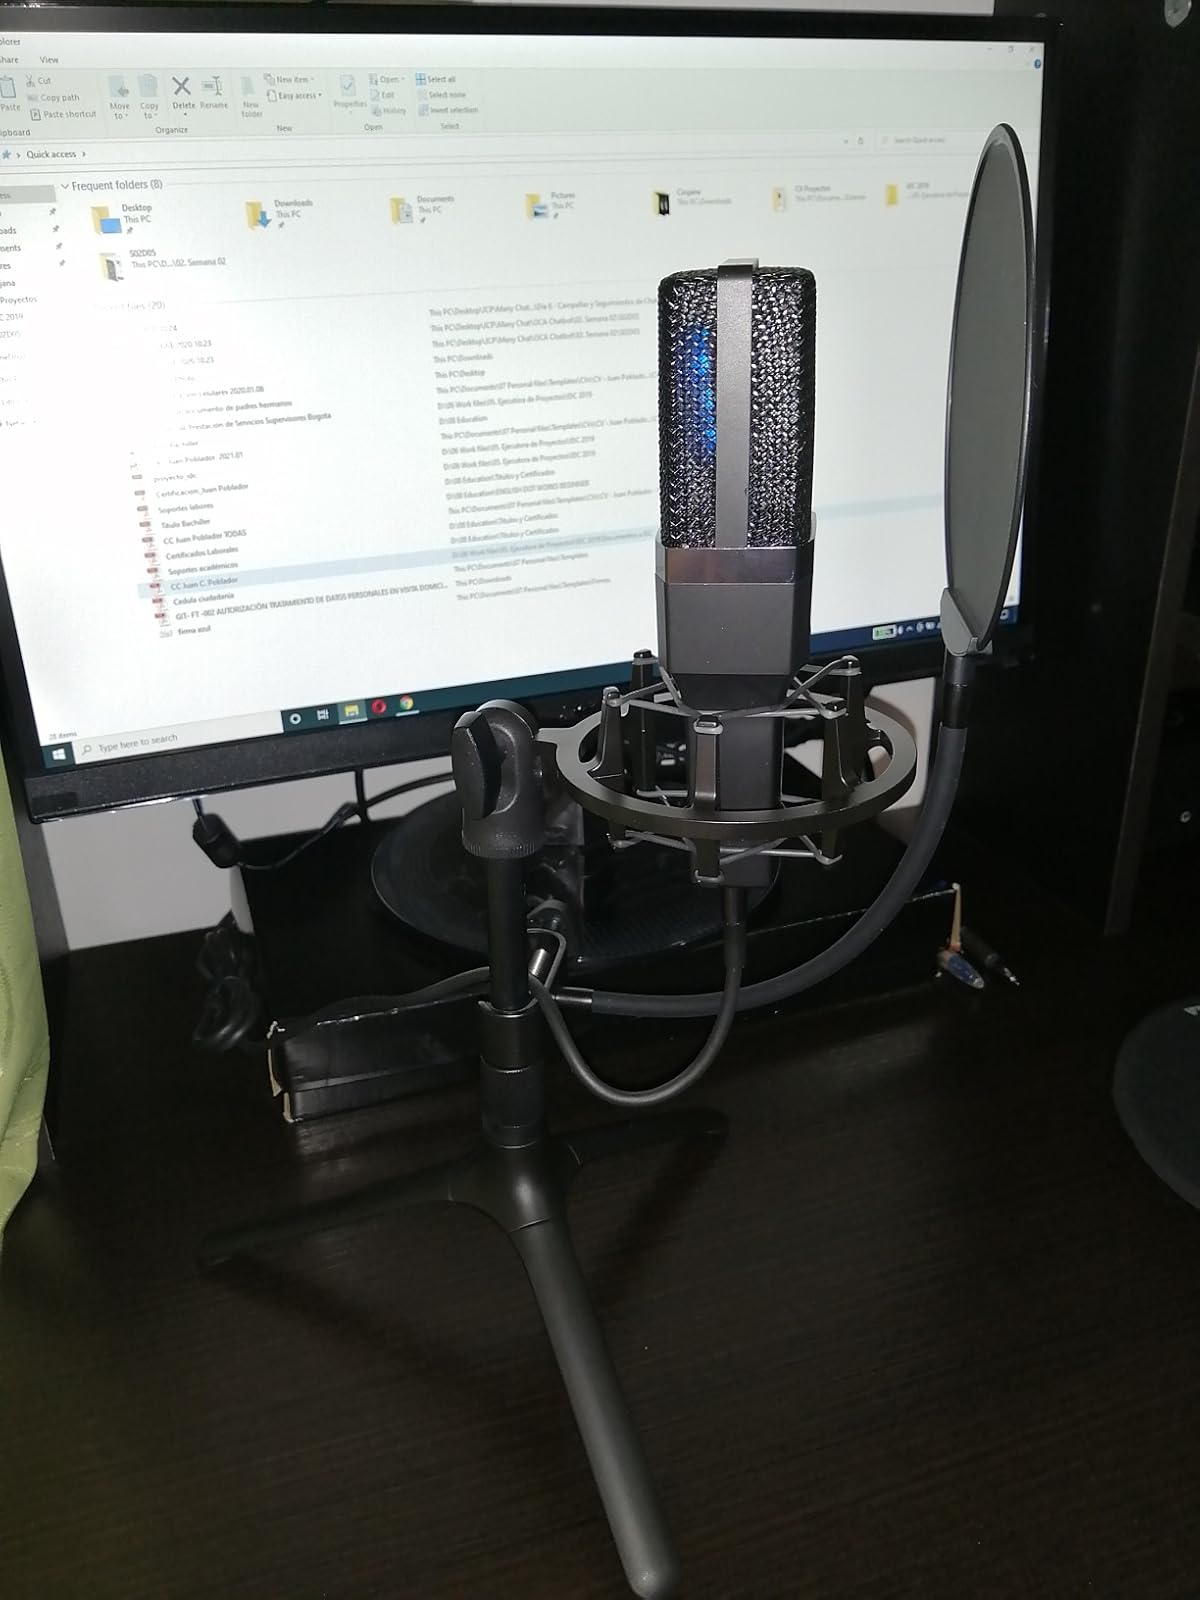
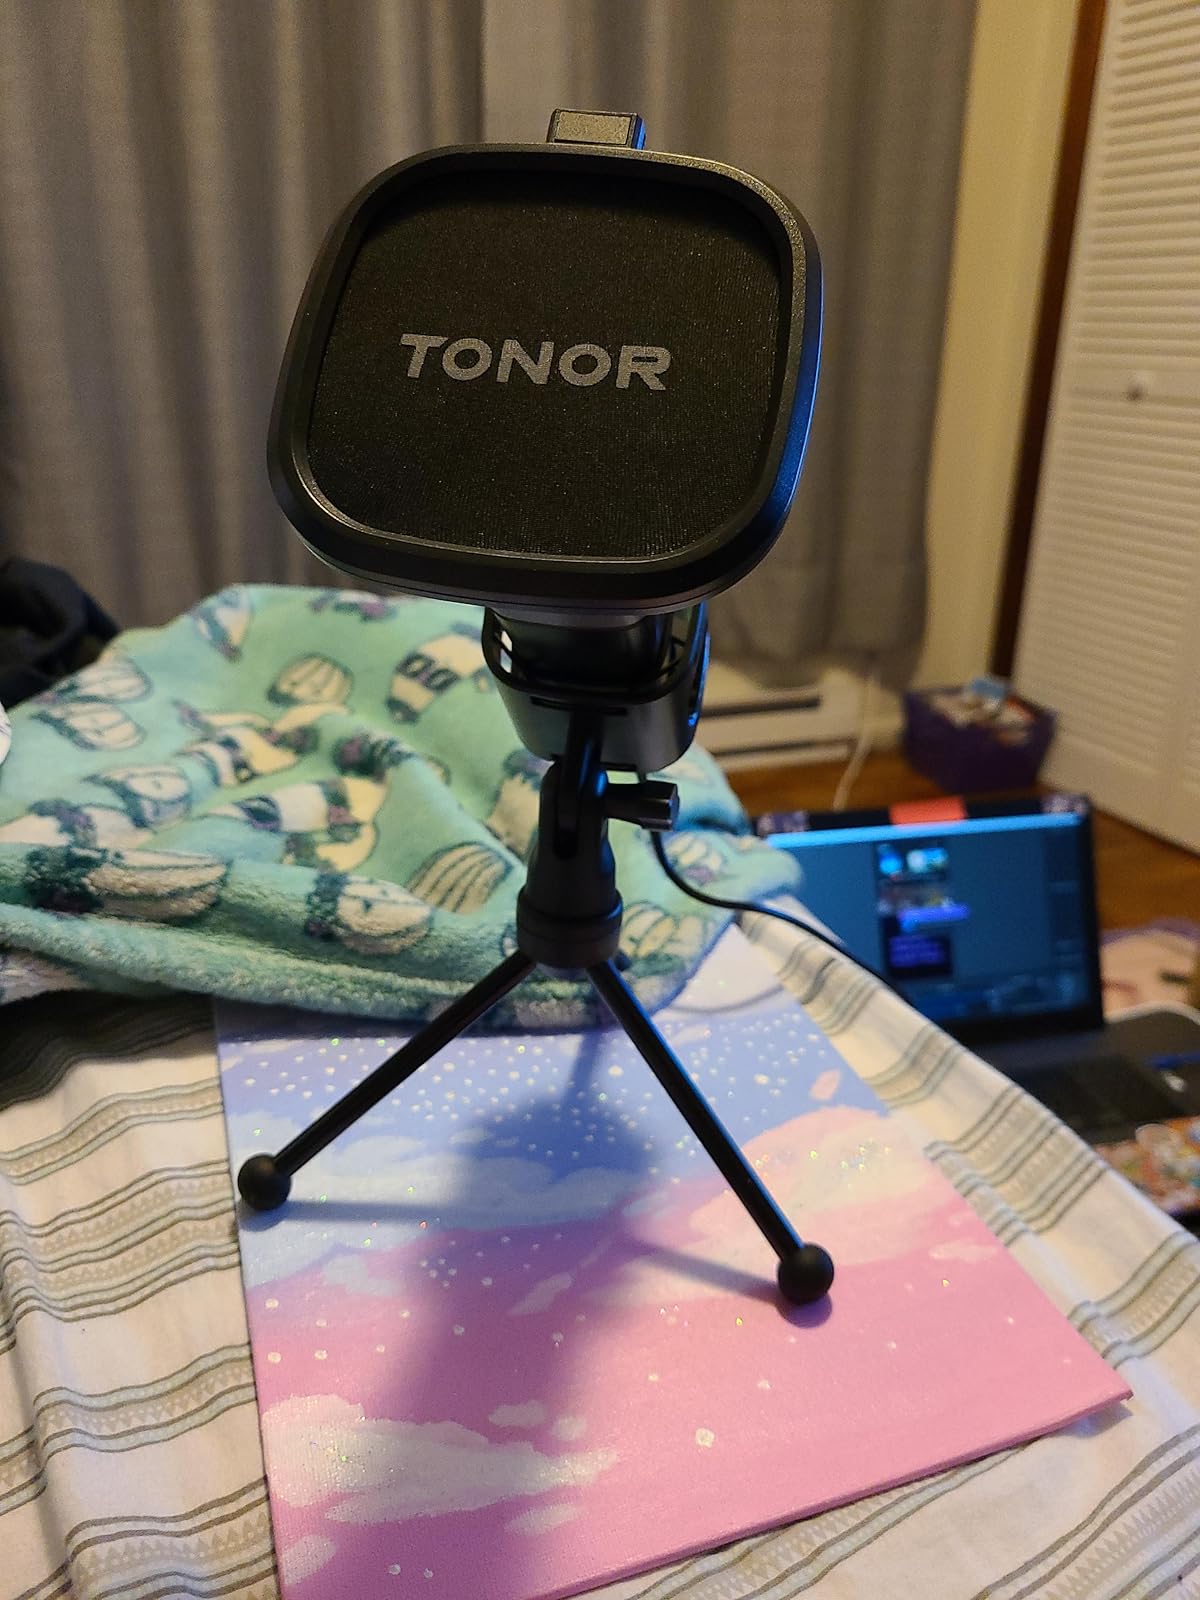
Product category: microphone
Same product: no